Road signs in the Soviet Union

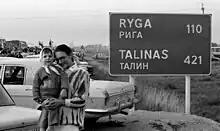
A Soviet-era road sign in Lithuania during the Baltic Way in 1989. The names of settlements are written in large font size in Lithuanian (Latin script), and in smaller font size in Russian (Cyrillic script).

Road signs in the Soviet Union were regulated in the ГОСТ 10807-78 standard which was introduced on 1 January 1980. This standard also specified the typeface used on road signs. After the dissolution of the Soviet Union in 1991, this standard continued to apply in all countries that were formerly Soviet republics until some of them adopted their own national standards for road signs. The shapes and colors of road signs in the Soviet Union, and now in all post-Soviet states, fully comply with the 1968 Vienna Convention on Road Signs and Signals, to which the Soviet Union was originally a signatory. On 8 November 1968, the Soviet Union signed the Vienna Convention on Road Signs and Signals, and on 7 June 1974 ratified it with some declarations and reservations made upon ratification.